Aki River

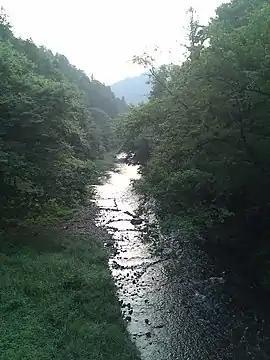
The Aki River. From Ishibune Bridge

Akigawa Lake, situated in the western part of Tokyo, offers a blend of natural beauty, cultural significance, and recreational opportunities. Nestled in the mountainous region of Akiruno City, this lake serves as an escape from Tokyo.